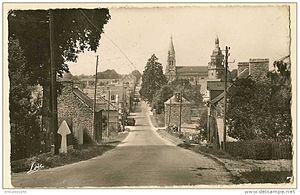
Entrée bourg Sud
Val-d'Izé est une commune française située dans le département d'Ille-et-Vilaine en région Bretagne, peuplée de 2 590 habitants.